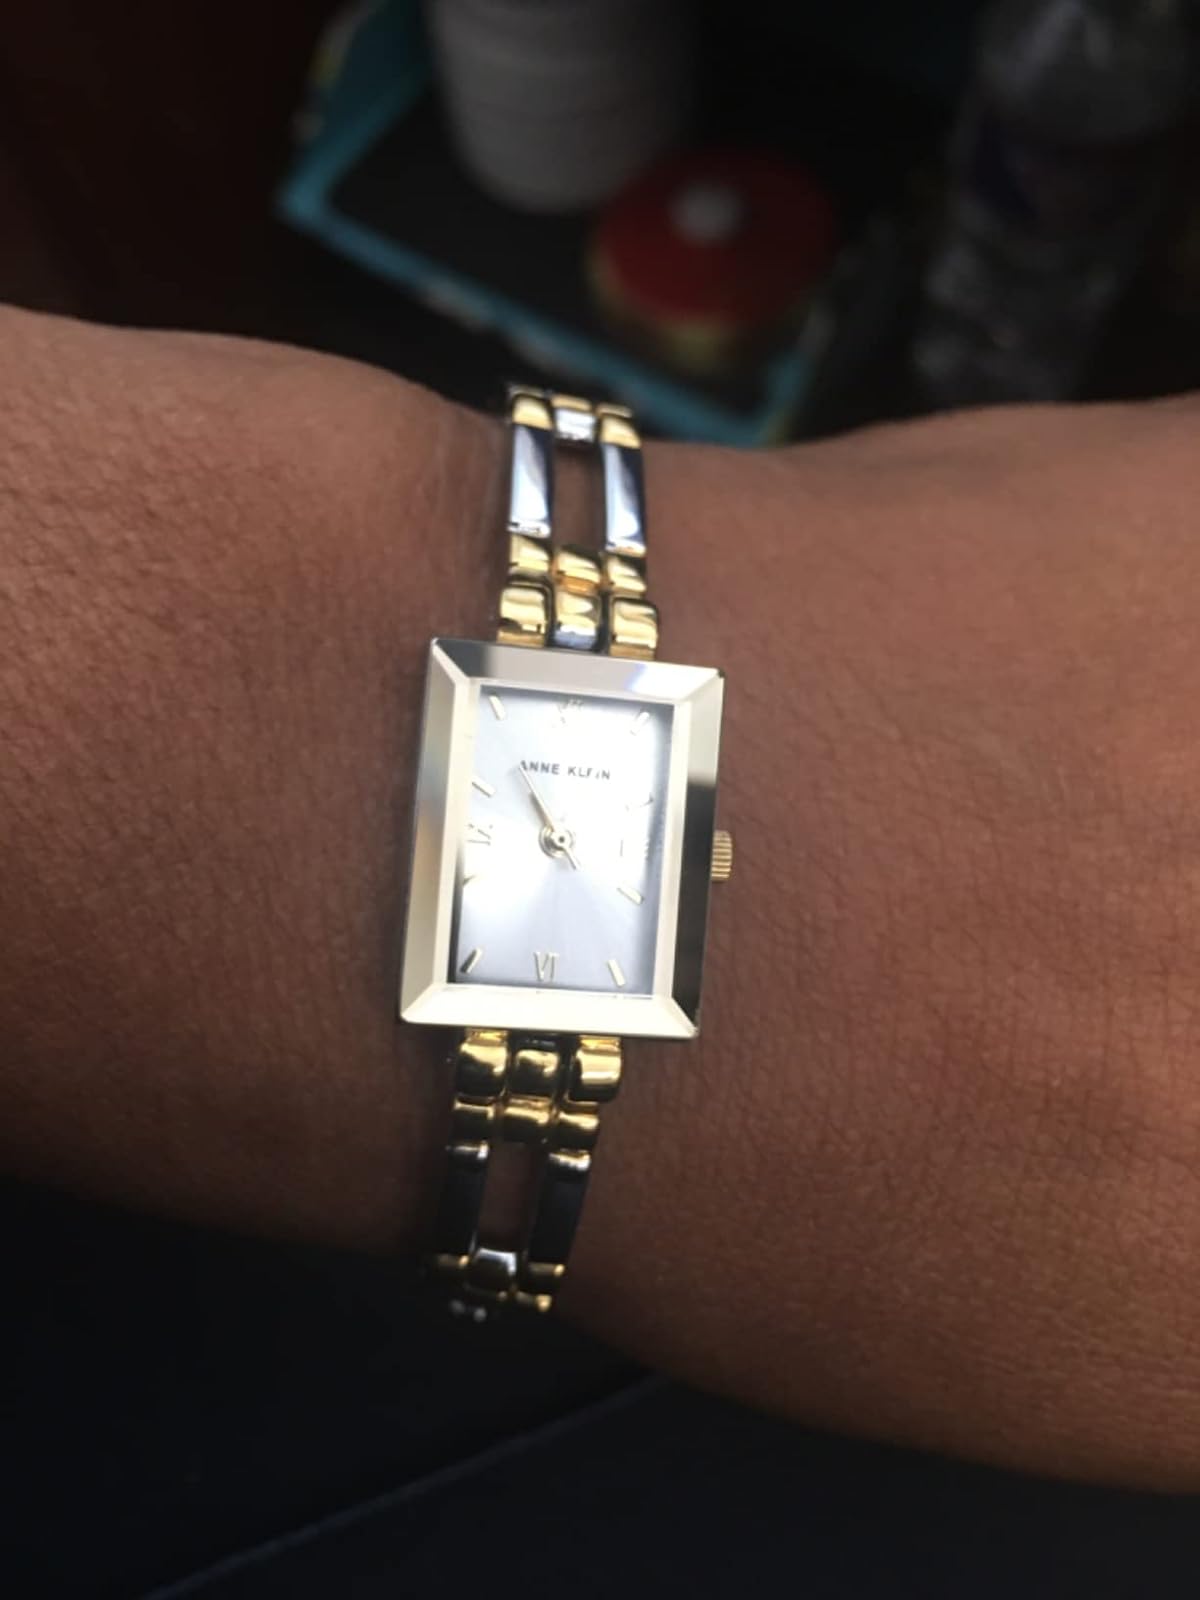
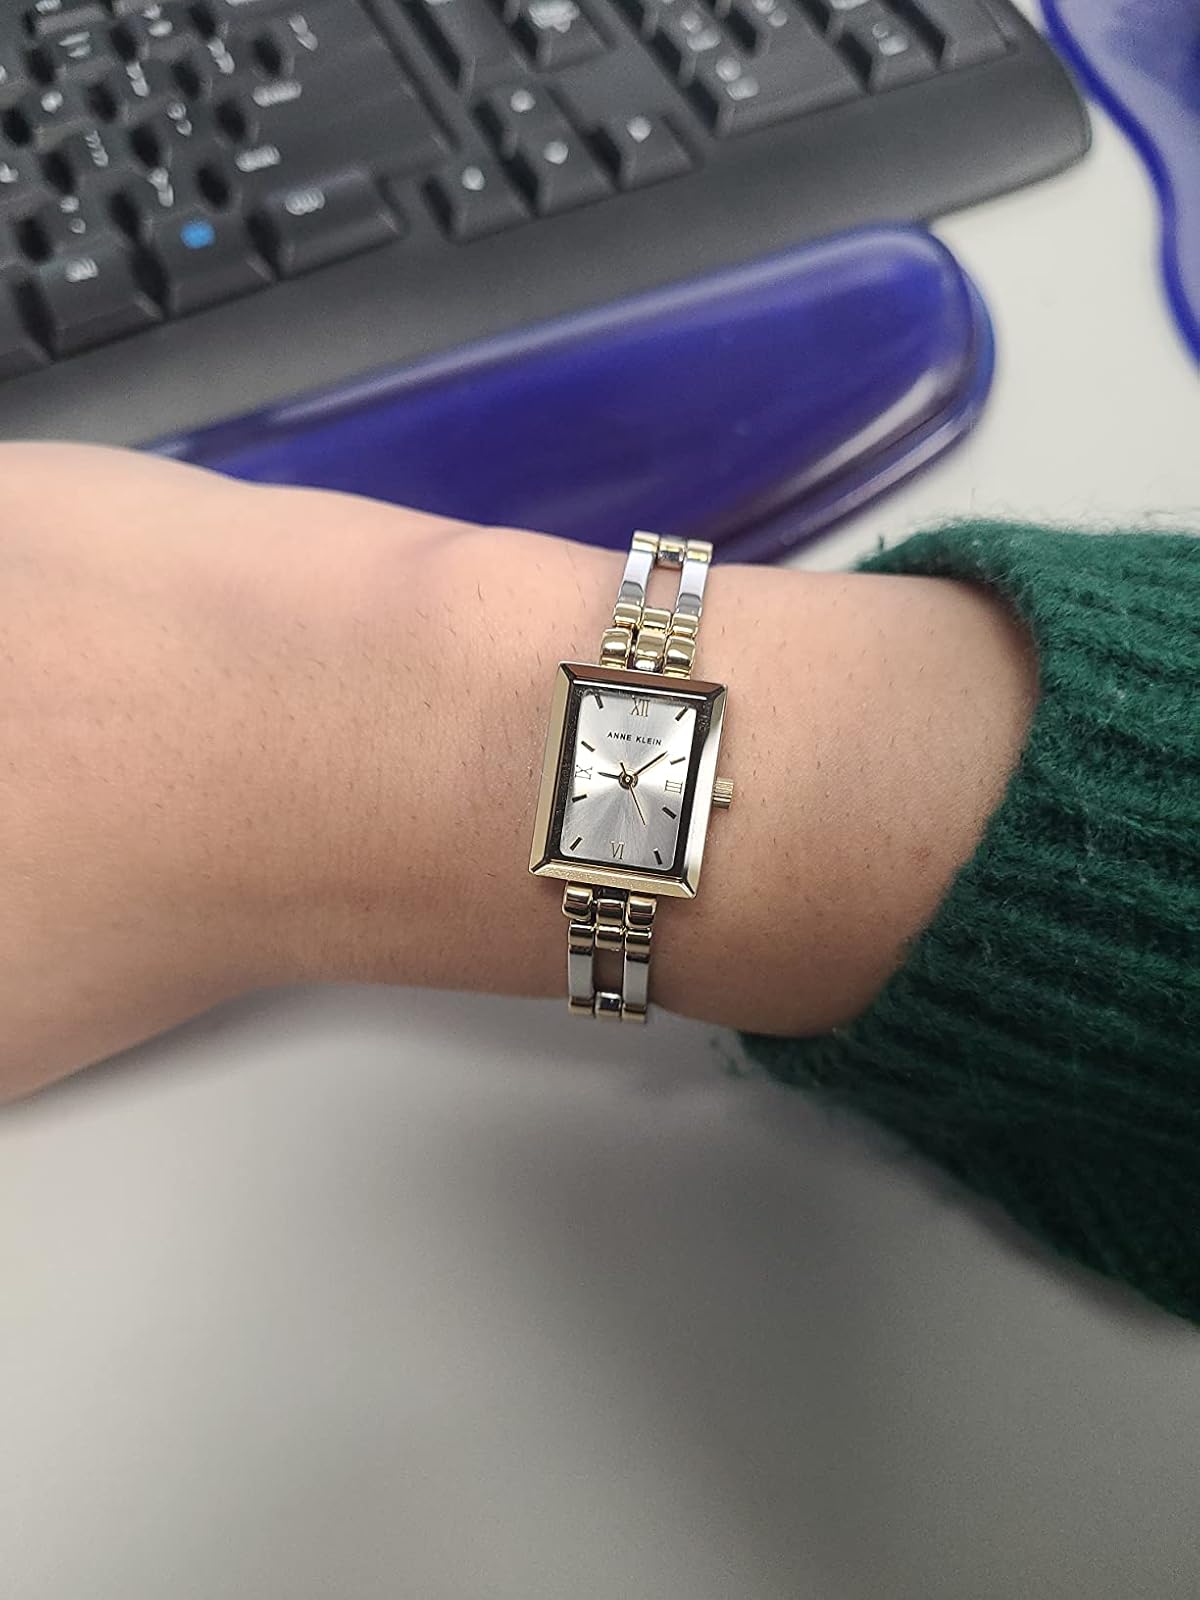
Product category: accessories_watch
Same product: yes